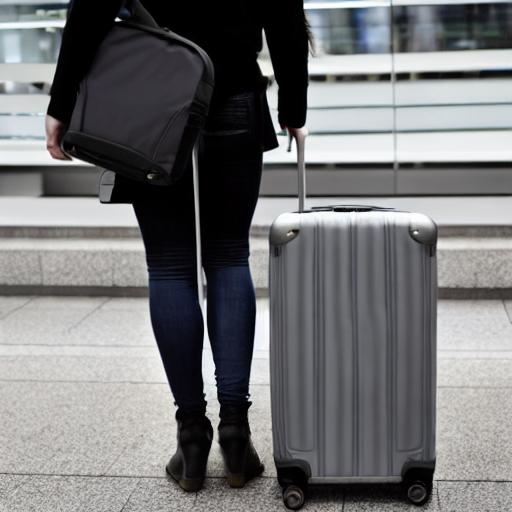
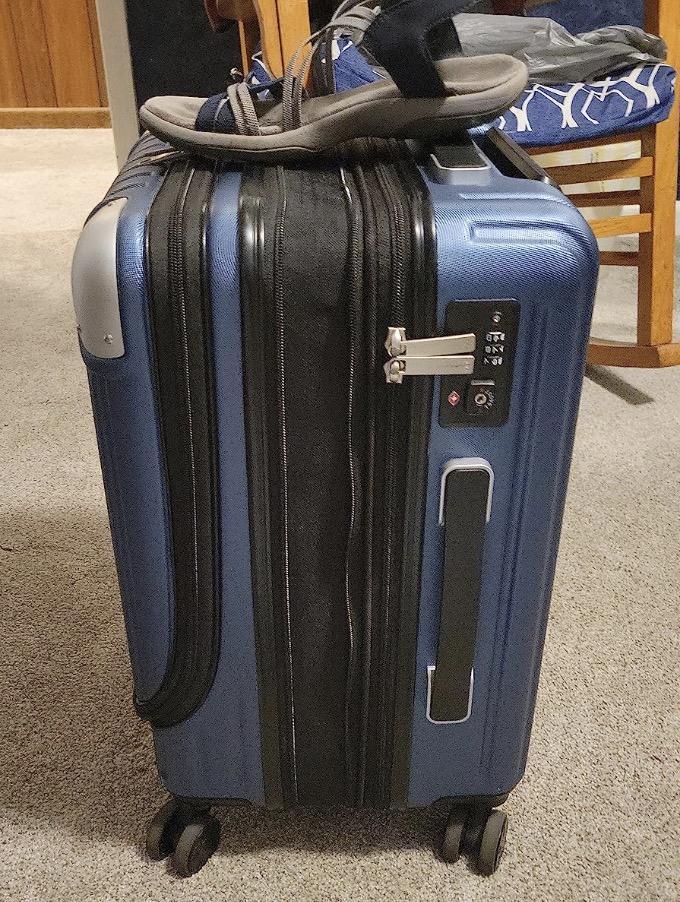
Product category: items_tea
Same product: no